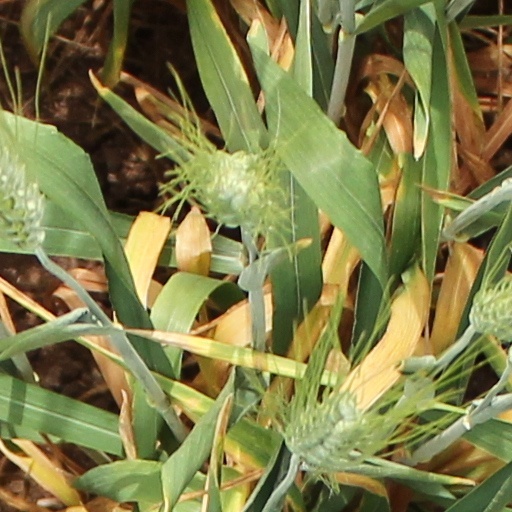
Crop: wheat